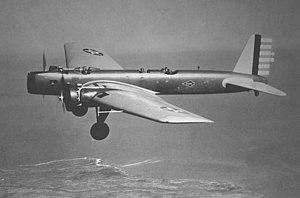
Cette page liste les avions militaires de l'entre-deux-guerres.